7400-series integrated circuits

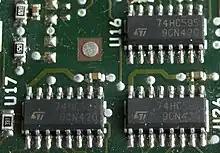
Surface-mount 74HC595 shift registers on a PCB. This 74HC variant uses CMOS signaling voltage levels while the 74HCT595 variant uses TTL signalling levels.

Many parts in the CMOS HC, AC, AHC, and VHC families are also offered in "T" versions (HCT, ACT, AHCT and VHCT) which have input thresholds that are compatible with both TTL and 3.3 V CMOS signals. The non-T parts have conventional CMOS input thresholds, which are more restrictive than TTL thresholds. Typically, CMOS input thresholds require high-level signals to be at least 70% of Vcc and low-level signals to be at most 30% of Vcc. (TTL has the input high level above 2.0 V and the input low level below 0.8 V, so a TTL high-level signal could be in the forbidden middle range for 5 V CMOS.)